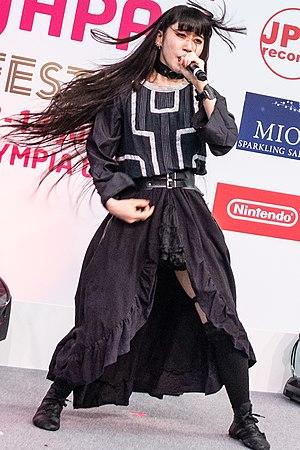
Necronomidol est un groupe d'idoles japonaises formé en mars 2014 et basé à Tokyo, interprétant des chansons principalement aux styles black metal, dark wave et NWOBHM.